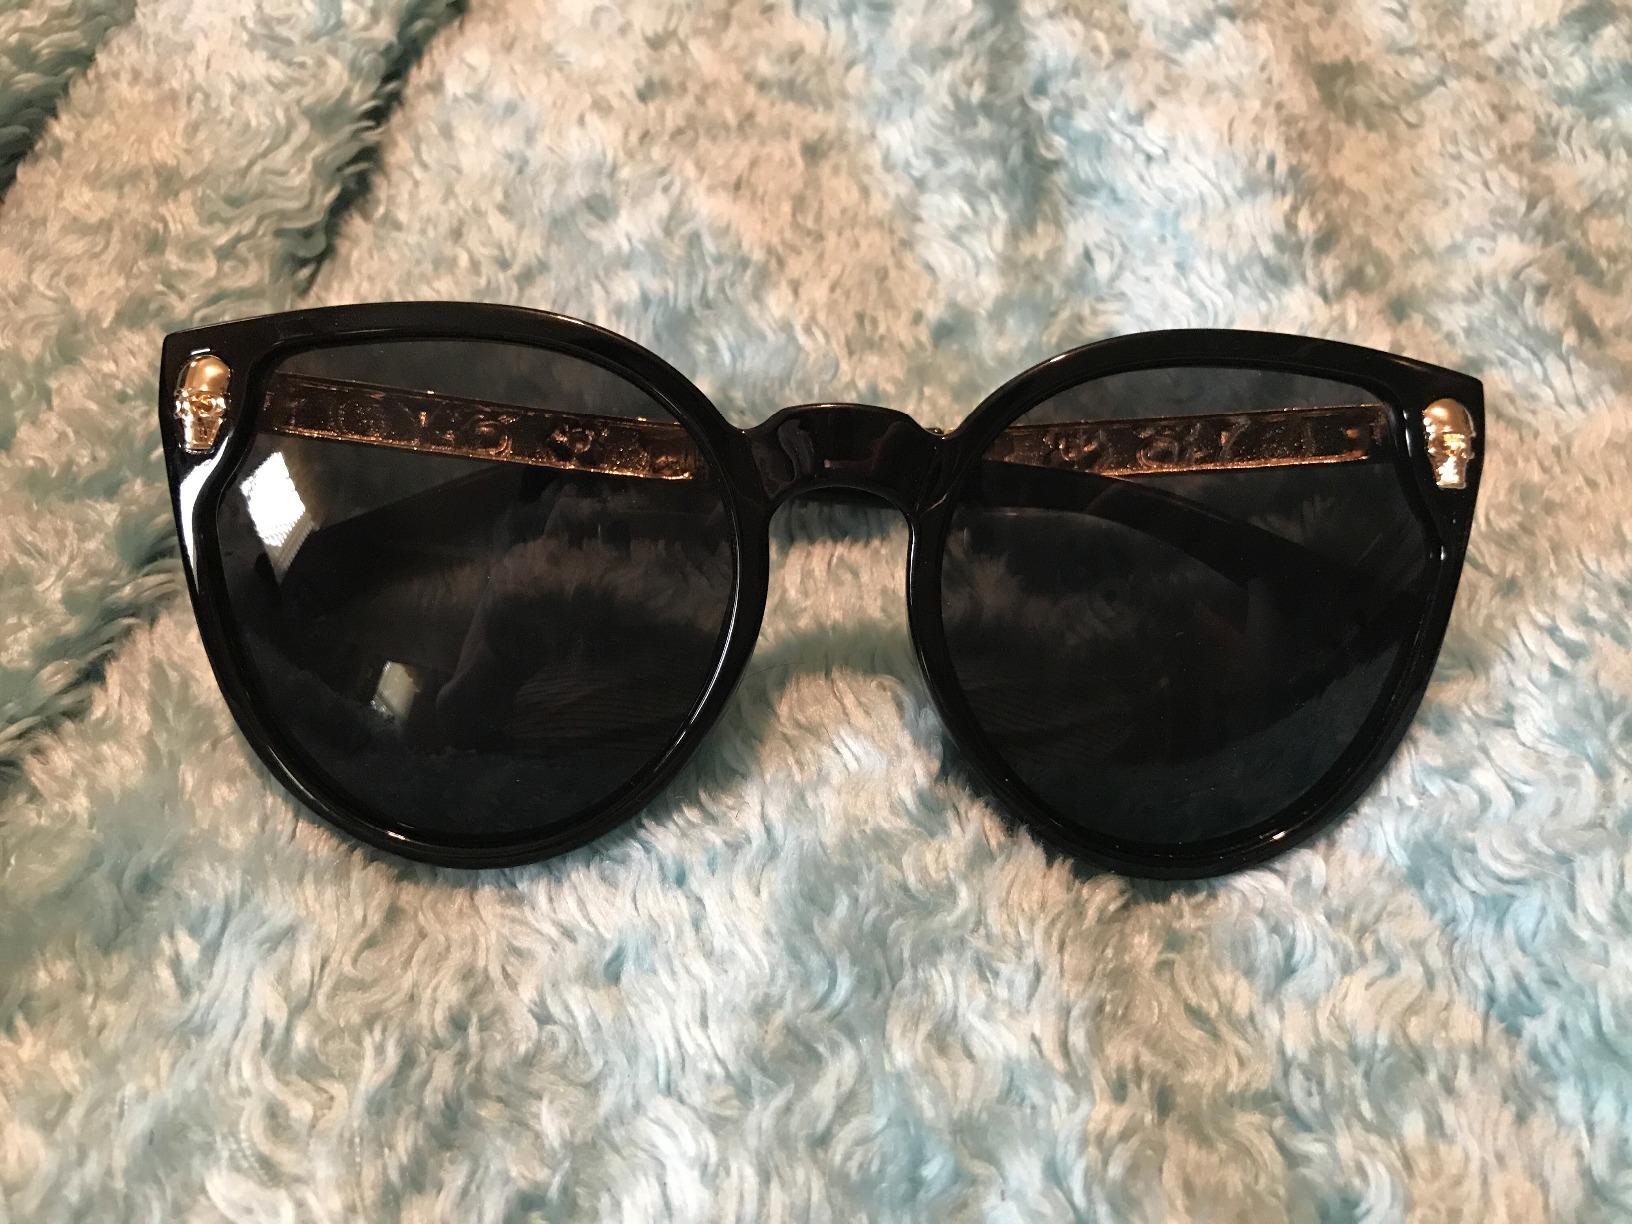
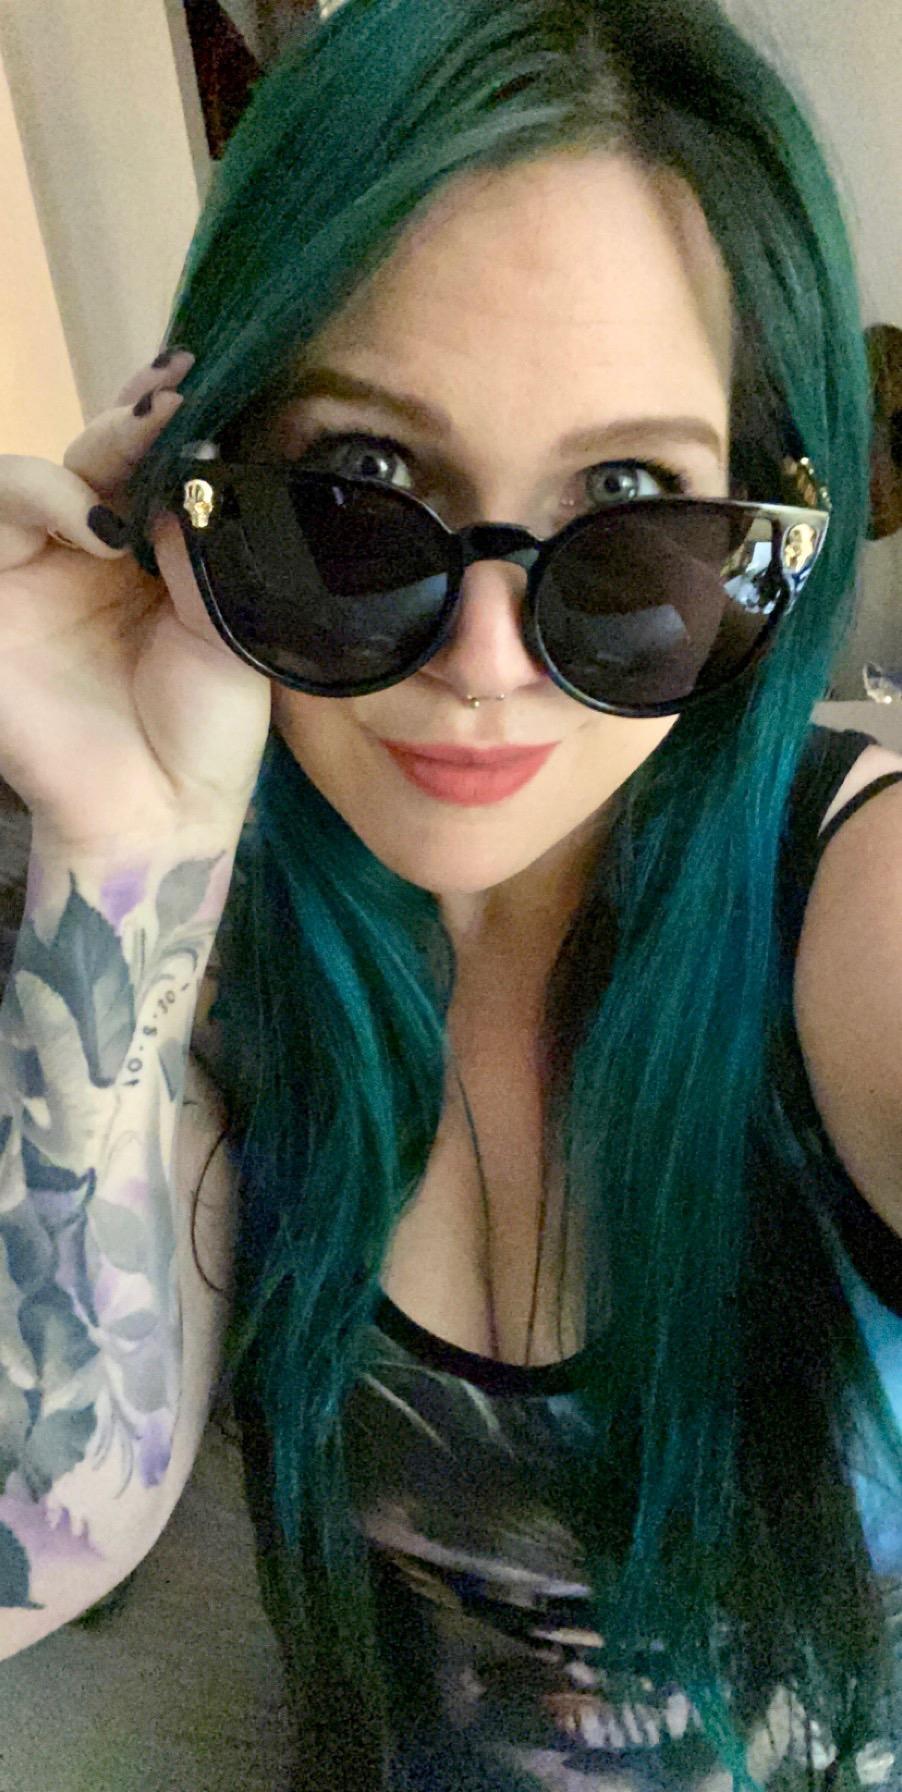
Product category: accessories_sunglasses
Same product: yes